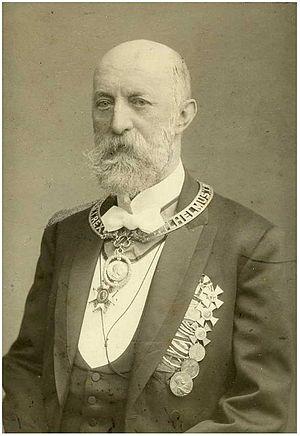
L'Ordre de Guillaume est un ordre de chevalerie, institué le 18 janvier 1896 par l'empereur d'Allemagne et roi de Prusse Guillaume II, et dédiée à la mémoire de son grand-père l'empereur Guillaume Iᵉʳ « le Grand ».